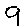
Label: 9